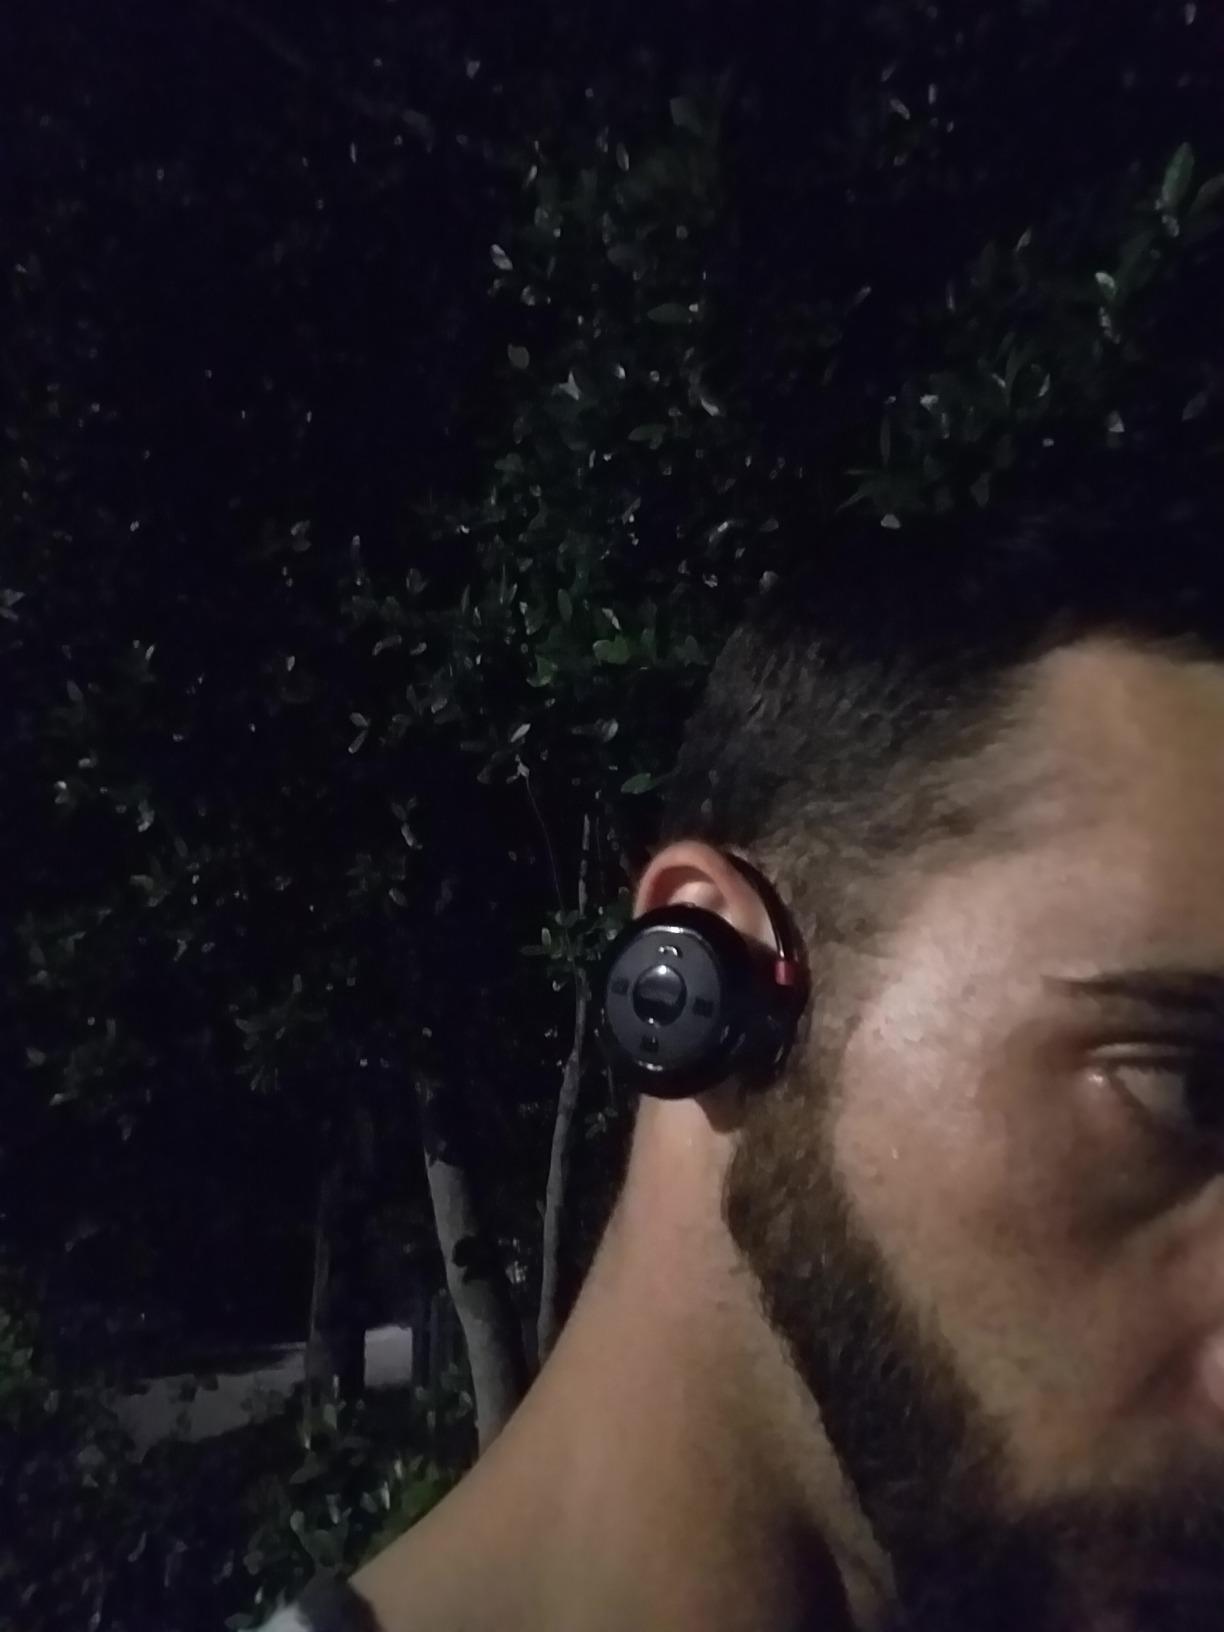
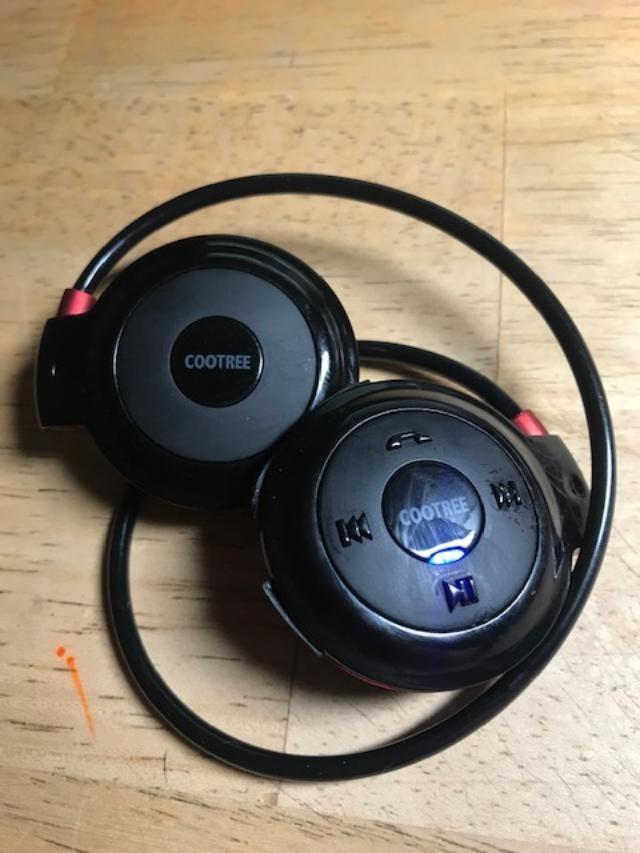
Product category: headphones
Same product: yes